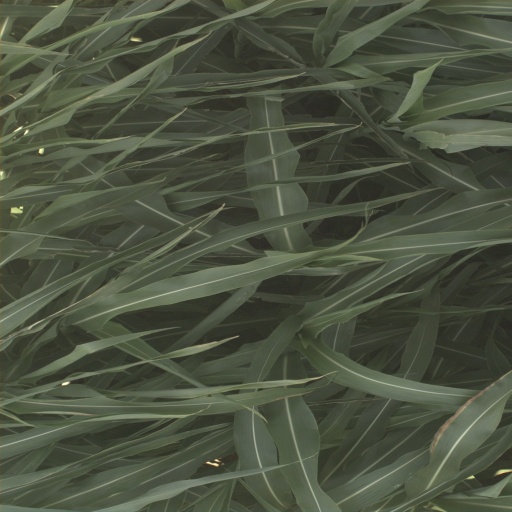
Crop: sorghum